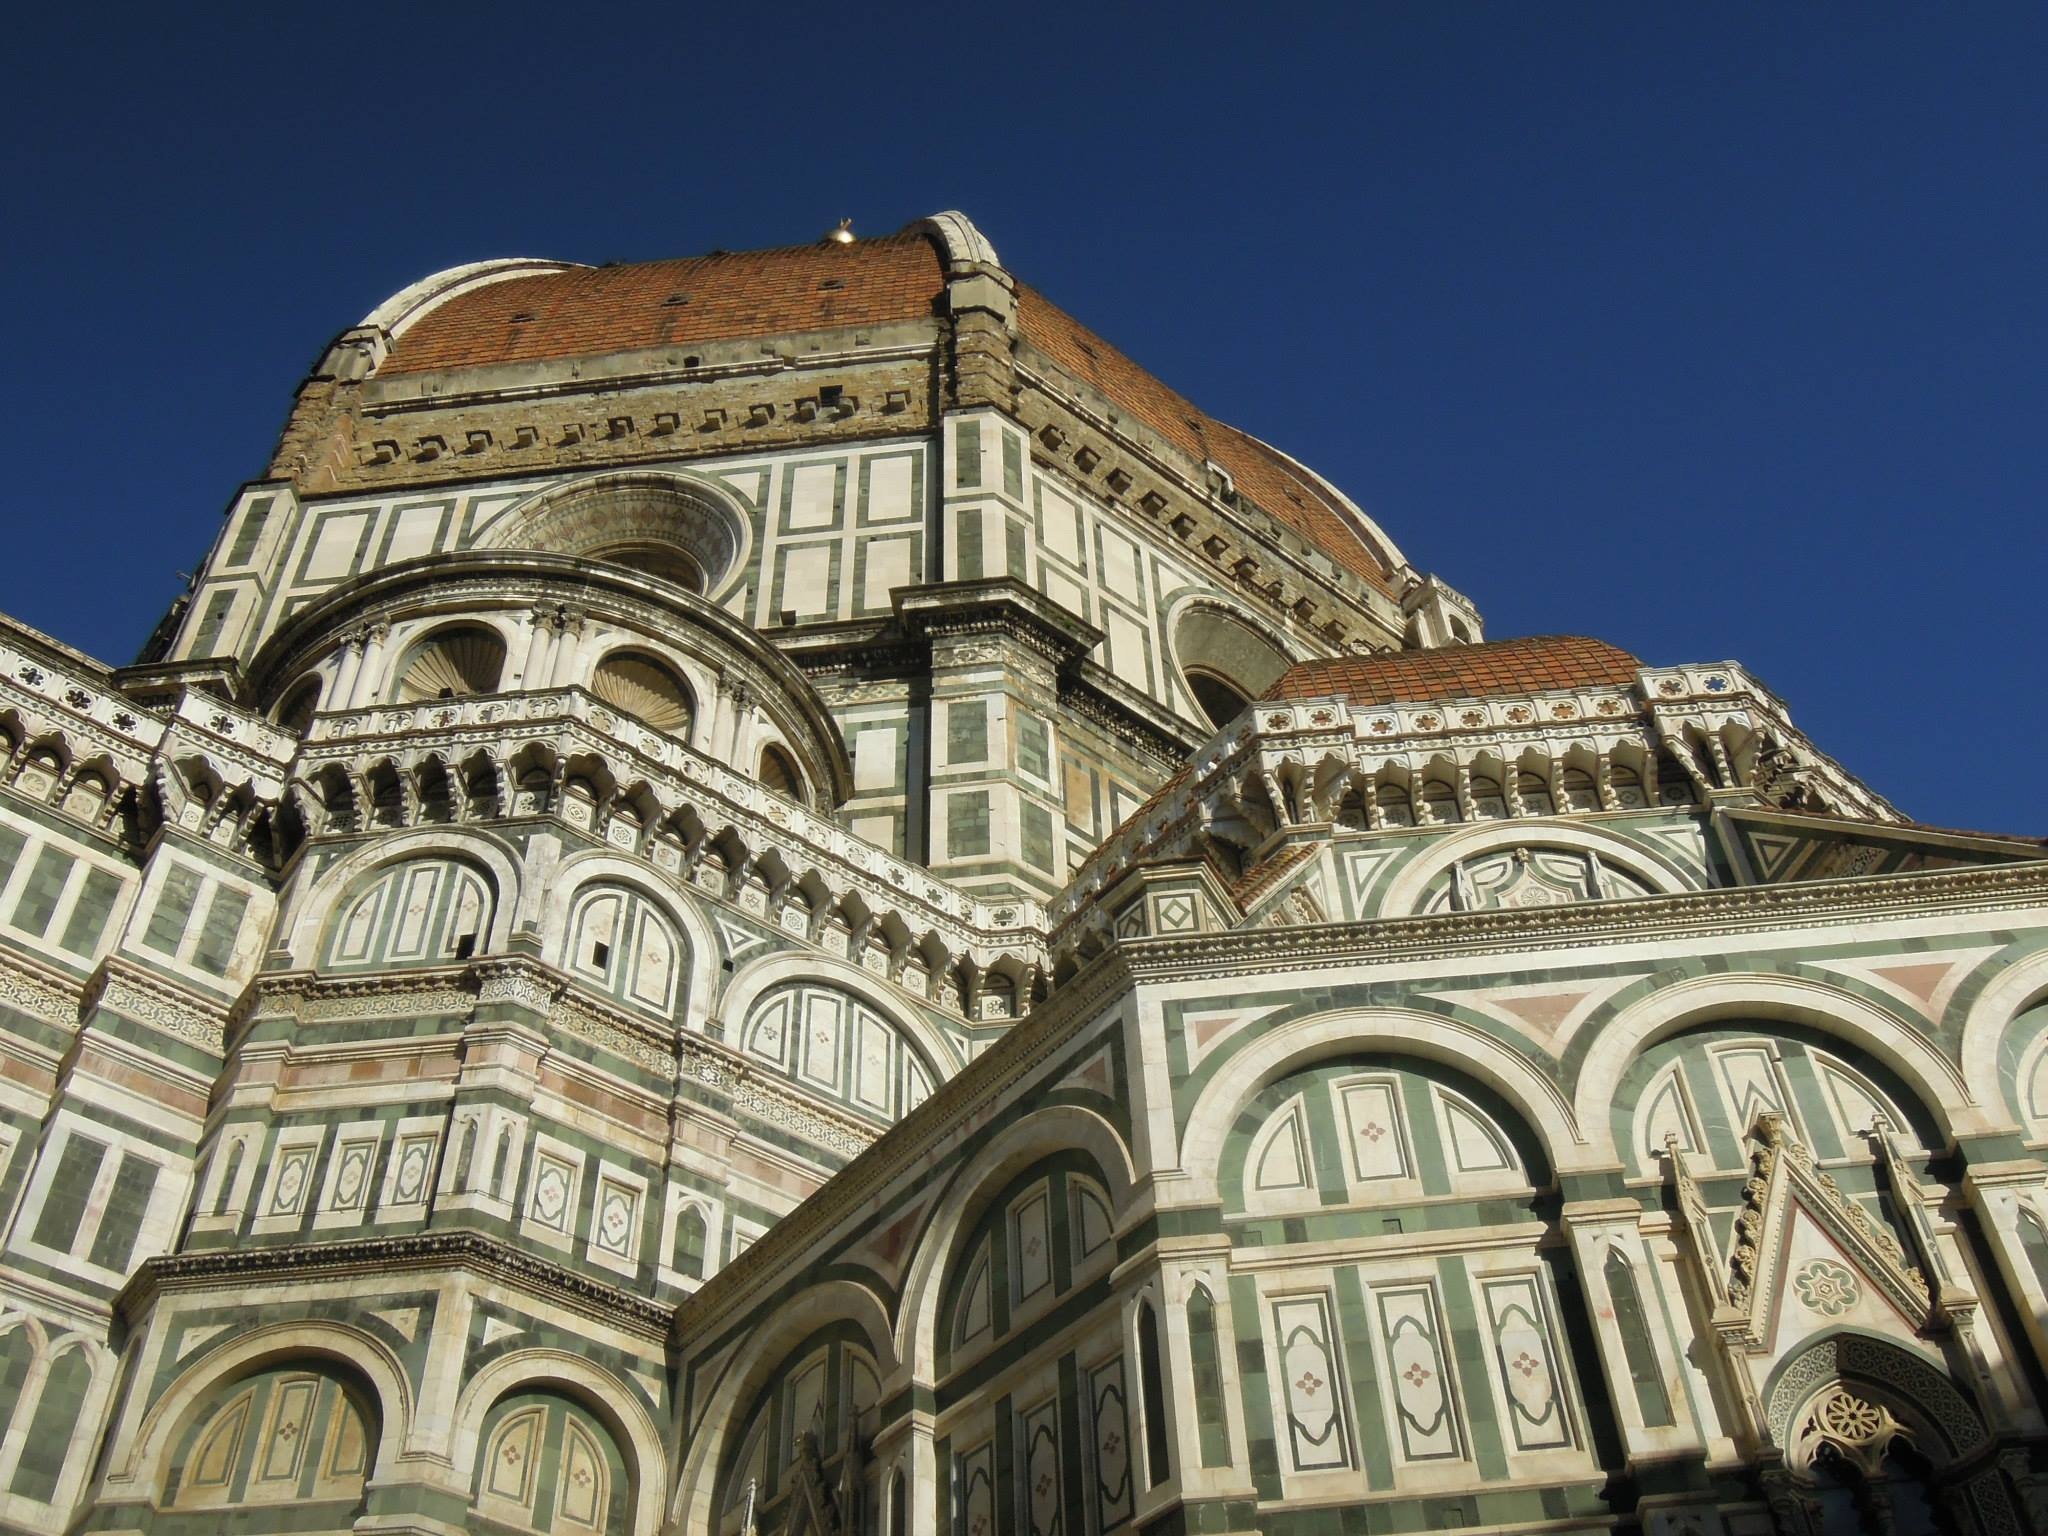
architecture, building, palace, landmark, italy, facade, cathedral, place of worship, baptistery, monastery, synagogue, basilica, dome, florence, historic site, ancient history, ancient roman architecture, byzantine architecture